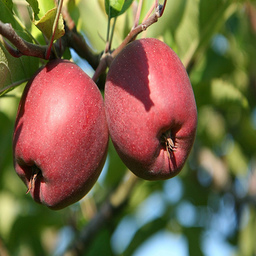
Label: Apple